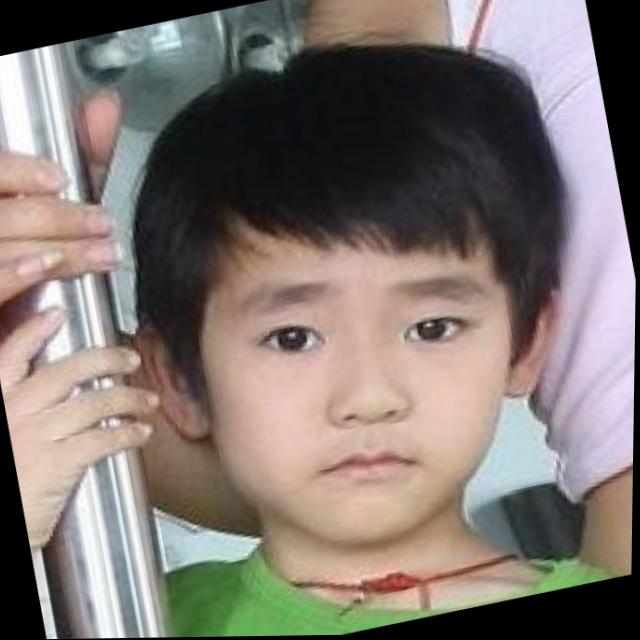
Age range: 0-12